Dario Ambrosini

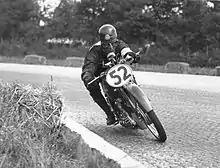
Dario Ambrosini at 1949 Nations motorcycle Grand Prix at Monza

Dario Ambrosini (7 March 1918 in Cesena - 14 July 1951 in Albi) was an Italian Grand Prix motorcycle road racer who competed for the Benelli factory racing team. He finished second to Bruno Ruffo in the inaugural FIM 250cc world championship in 1949. He returned in 1950 and claimed the 250cc world championship with three victories including one at the 1950 Isle of Man TT. Ambrosini was killed during official practice for the 1951 French Grand Prix at Albi.